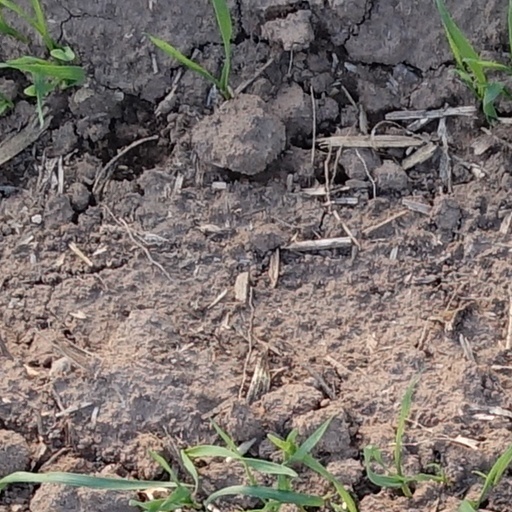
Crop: wheat